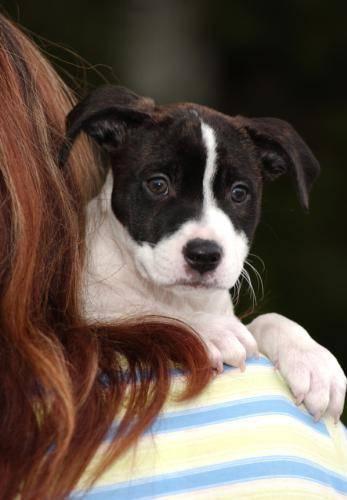
dog